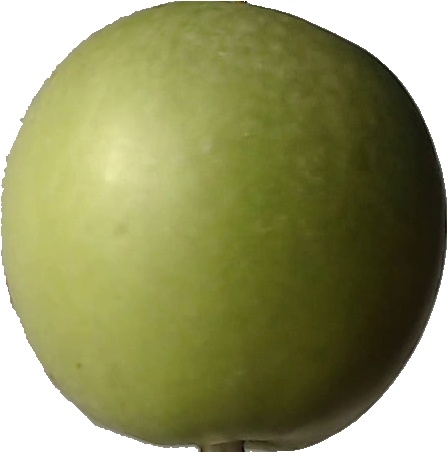
Label: apple_granny_smith_1